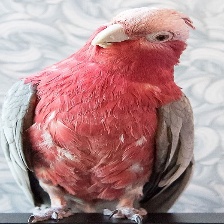
Species: ROSE BREASTED COCKATOO
Scientific name: EOLOPHUS ROSEICAPILLA
ImageNet parent category: sulphur-crested_cockatoo